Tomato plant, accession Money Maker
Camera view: tilt-top (135 deg); turntable rotation: 0 degrees
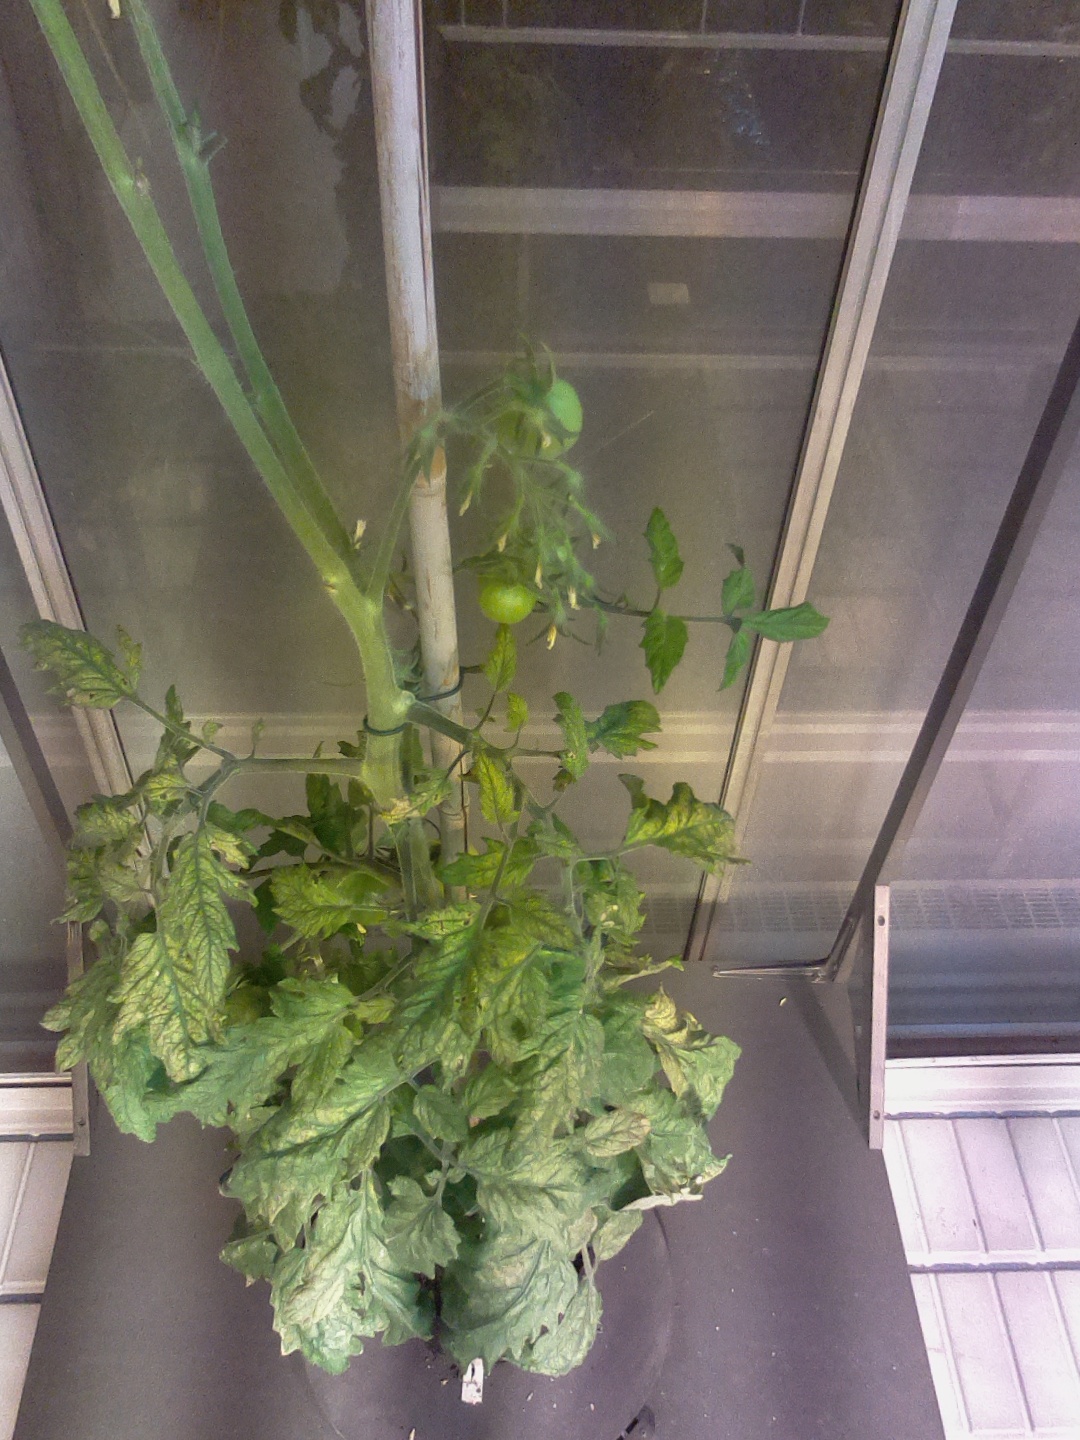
BBCH growth stage 78: 80% -90% of final fruit size